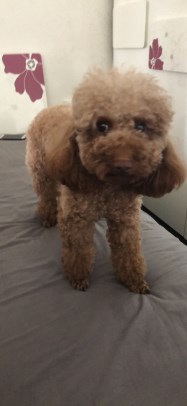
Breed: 2925-n000114-toy_poodle